Housing at the University of Chicago

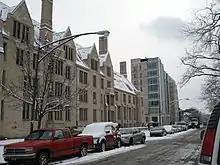

Gates-Blake and Goodspeed Halls opened in 1892 as the first residence halls for the University of Chicago. The buildings were designed by Henry Ives Cobb and served as dormitories for divinity school and graduate students. The buildings feature oriels along their facades and gables along the roof line that are signs of the Chicago Gothic architecture.